Max Schlosser (tenor)

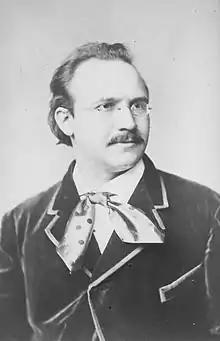
Max Karl Schlosser

A tenor for most of his career, he later sang as a baritone and is remembered today for his character roles in Wagner's operas. He created the roles of David in "Die Meistersinger von Nürnberg" (1868), Mime in "Das Rheingold" (1869), and The Messenger in the posthumous premiere of Wagner's early opera "Die Feen" (1888). Schlosser also sang Mime at Bayreuth in the first complete performance of "The Ring Cycle" (1876) and in the cycle's first complete performance in London (1882).